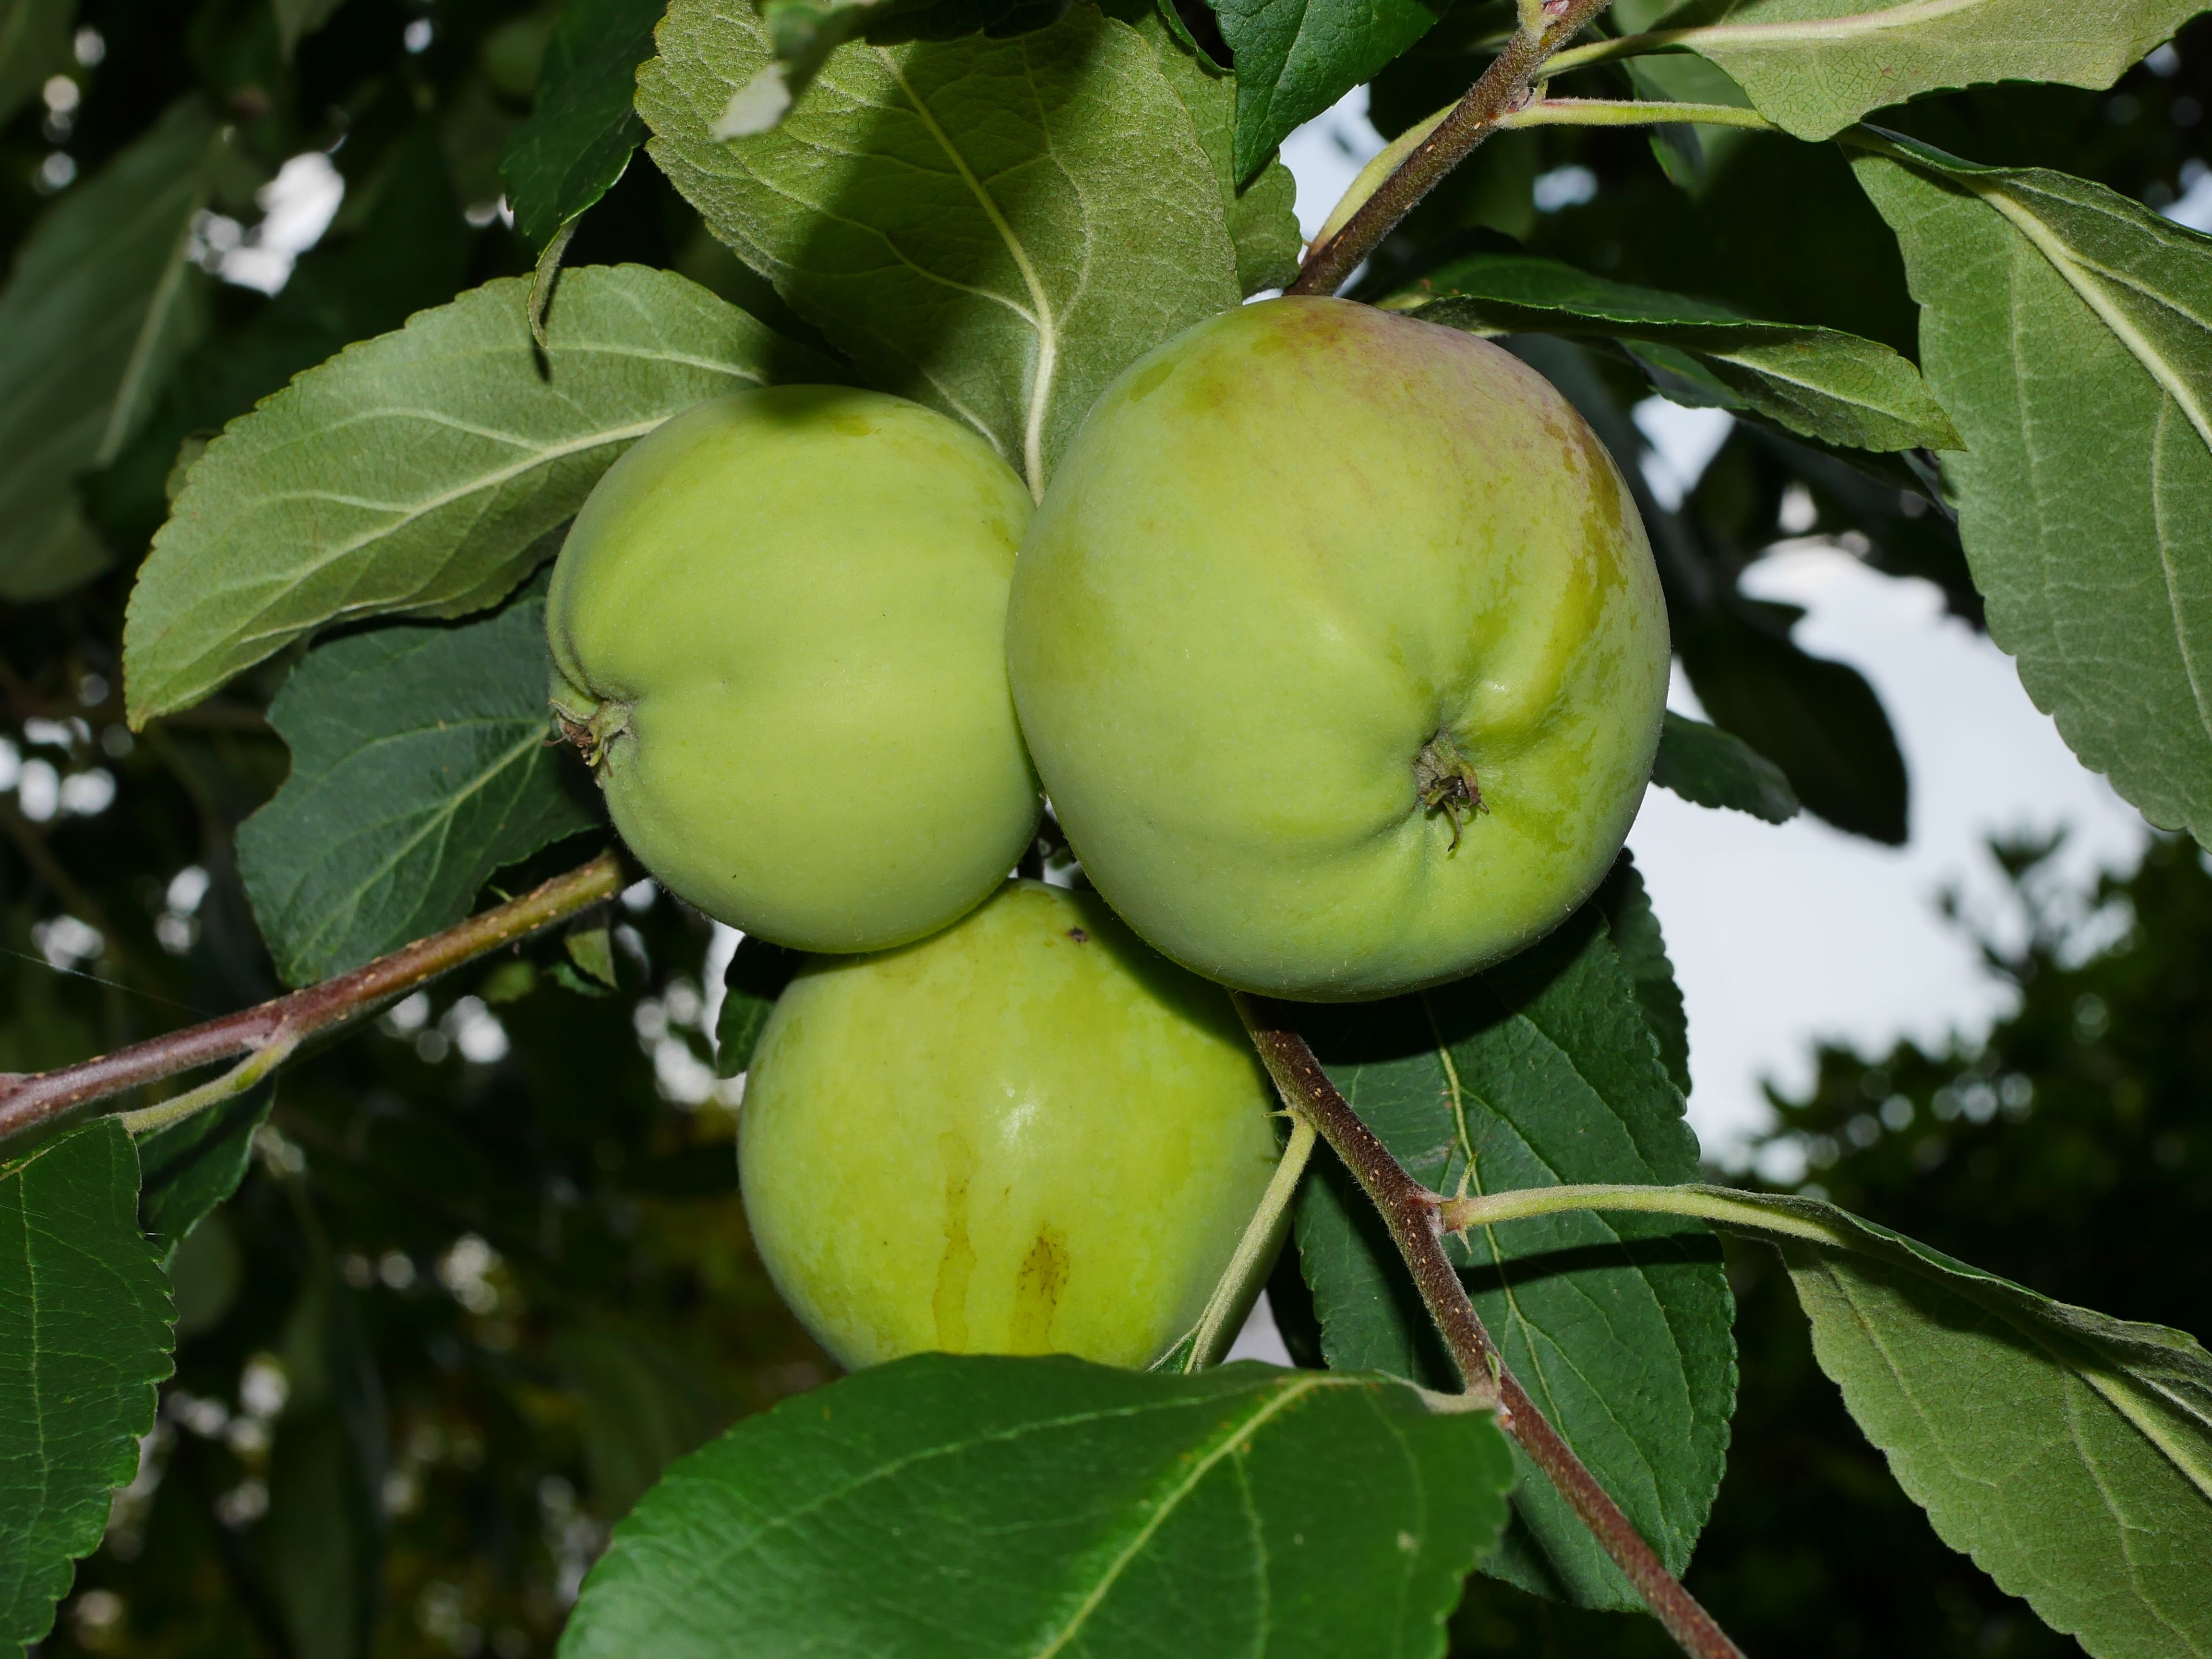
apple, tree, nature, branch, plant, fruit, flower, summer, food, green, produce, garden, healthy, close, fruit tree, fruits, vitamins, apple tree, green apple, flowering plant, rose family, nutrients, acerola, malpighia, land plant, hardy kiwi, common persimmon